Size effect on structural strength

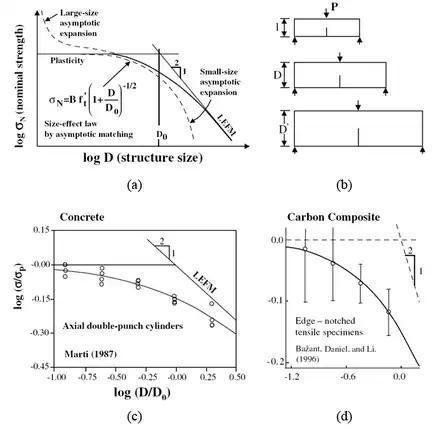
Fig. 4

The strongest possible size effect occurs for specimens with similar deep notches (Fig. 4b), or for structures in which a large crack, similar for different sizes, forms stably before the maximum load is reached. Because the location of fracture initiation is predetermined to occur at the crack tip and thus cannot sample the random strengths of different RVEs, the statistical contribution to the mean size effect is negligible. Such behavior is typical of reinforced concrete, damaged fiber-reinforced polymers and some compressed unreinforced structures.